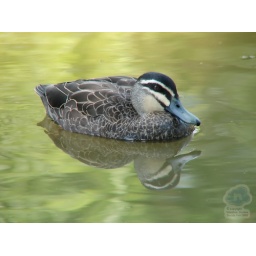
this is a pic i took of a duck in the middle of a lake just floating